Egyptian gold stater

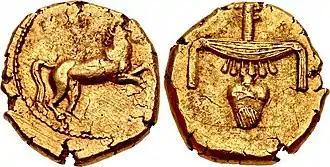
Gold stater of Nectanebo II: reverse with hieroglyphs "nfr-nb"

The gold stater (Egyptian: "nfr-nb", "Nefer-nub", meaning "fine gold") was the first coin ever minted in ancient Egypt, around 360 BC during the reign of pharaoh Teos of the 30th Dynasty.